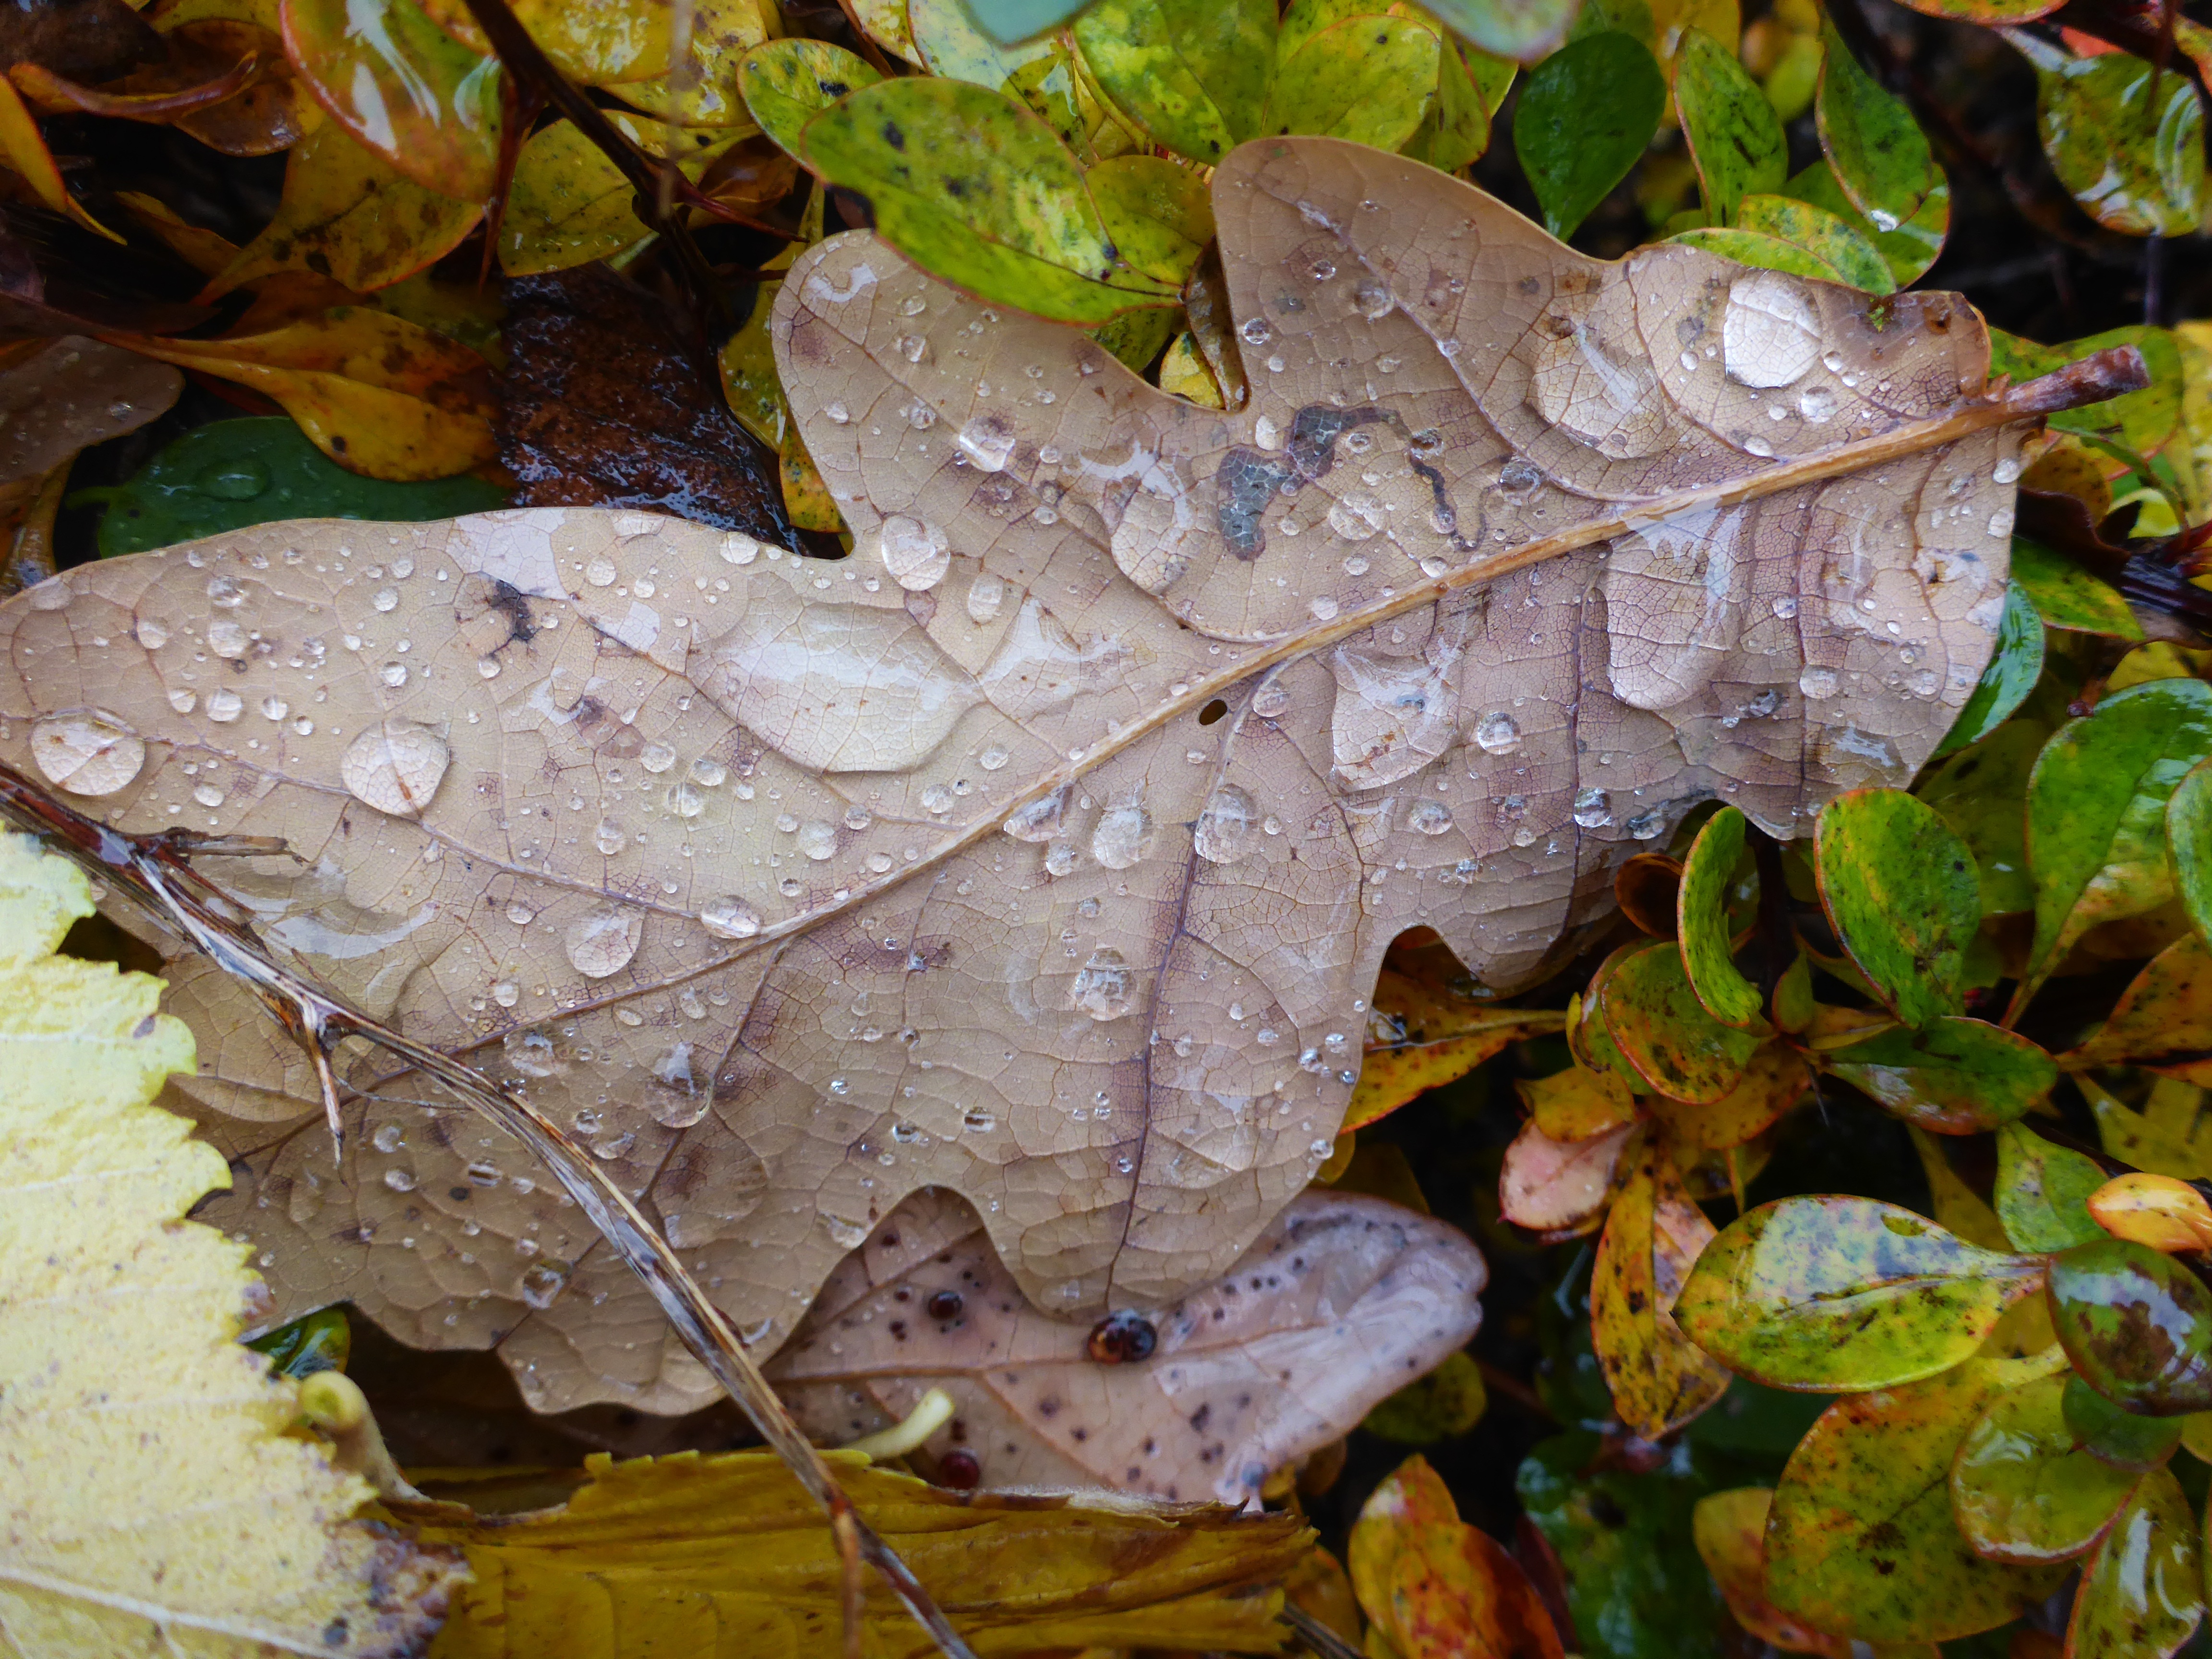
leaf, nature, water, autumn, leaves, nobody, color, natural, fall, reflection